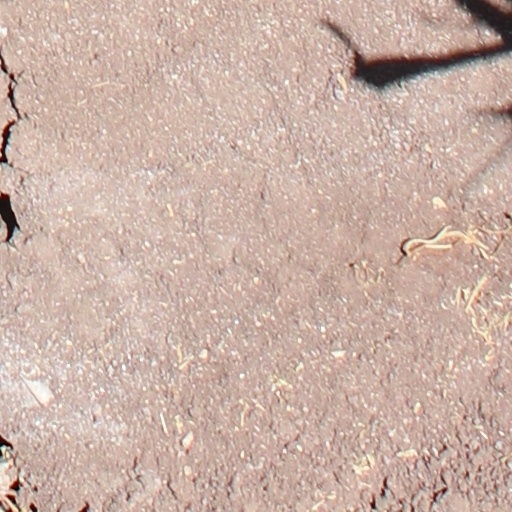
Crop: wheat